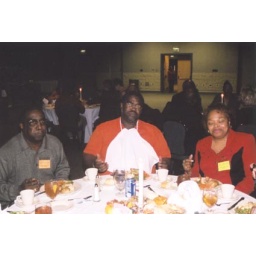
2003-10-16 #763-263-03 lady in red table